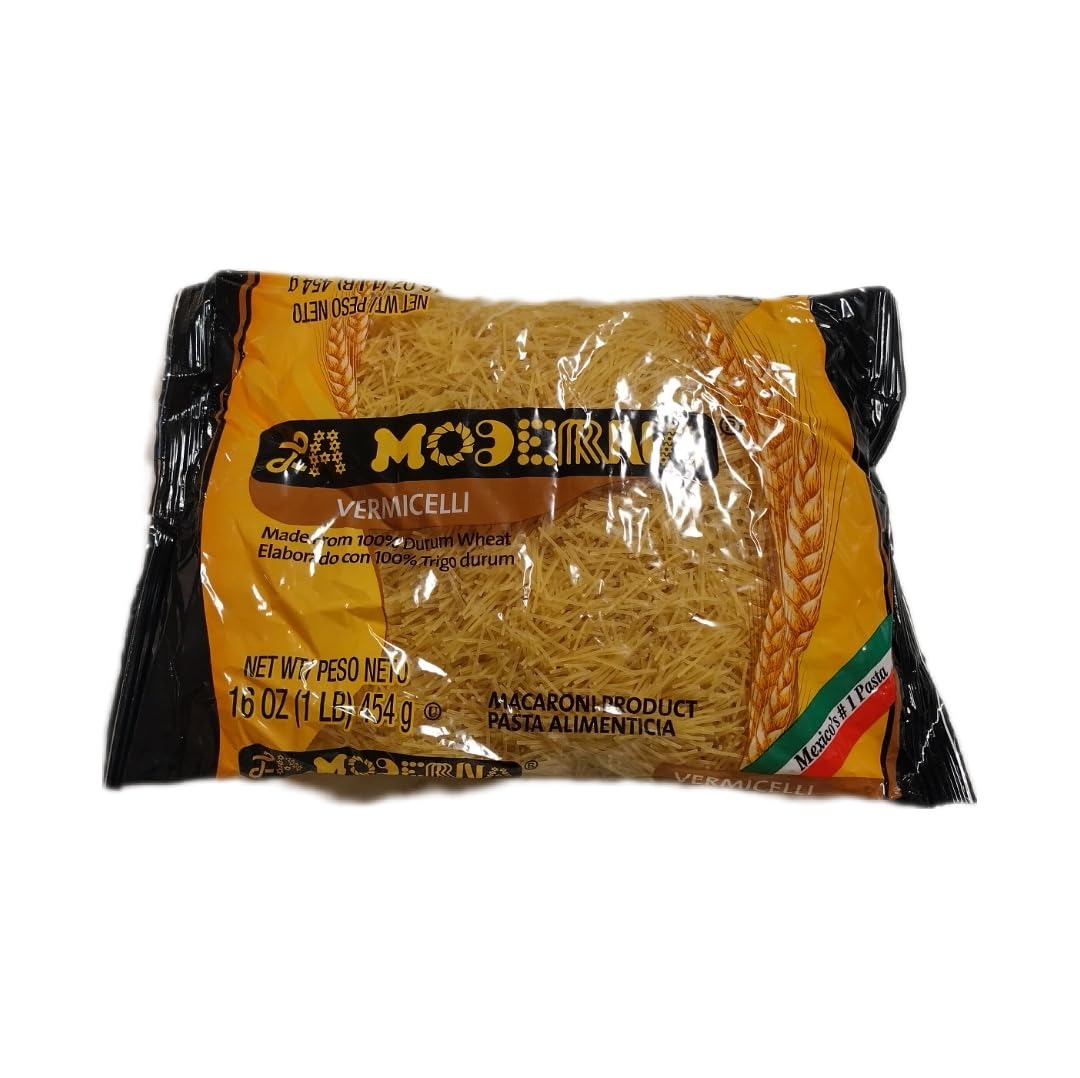
Item Name: La Moderna Pasta Vermicelli, 16 oz
Bullet Point: Natural ingredients are used for the best taste
Value: 16.0
Unit: Ounce

Price: 14.53